Count Dracula in popular culture

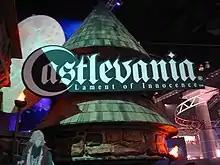
Promotional image of "" (2003) at E3 in 2003. The video game series "Castlevania" is one of the long running video game series featuring Dracula as a final boss character.

Count Dracula has appeared in various video games, ranging from being a lead character to brief cameo appearances. Among the first Dracula-themed computer games was "The Count" (1979) by Scott Adams. In 1986, "Dracula" was released which contained static graphics considered gory enough to become the first computer game to be rated "15" by the British Board of Film Censors. The first game of Konami's "Castlevania" series, released in 1986 on the Nintendo Entertainment System, features Simon Belmont who traverses Castle Dracula to have a final confrontation with the final boss character of Dracula. The series continued for decades, with Dracula being resurrected and subsequently banished continuously throughout. Carl Wilson described him as a pervasive character across the series, driving the narrative of the games by being "part of the environmental mood" rather than by physically stalking and intimidating the protagonists.